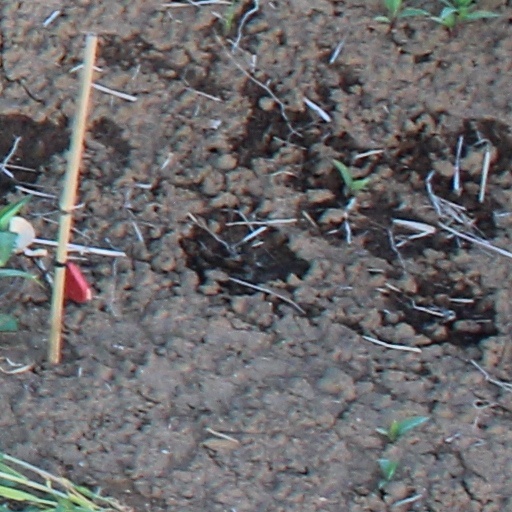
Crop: wheat